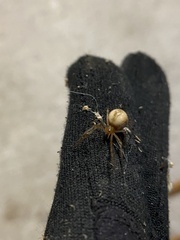
Species: Parasteatoda_tepidariorum